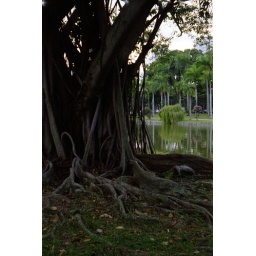
An old tree by the lake